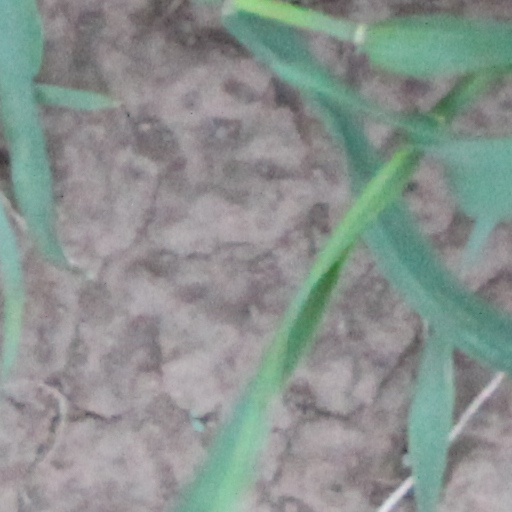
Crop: wheat